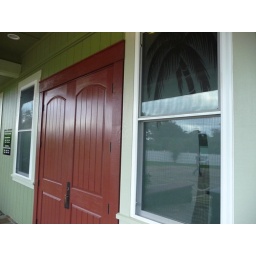
I thought the etched palm tree in the window was a neat touch :)